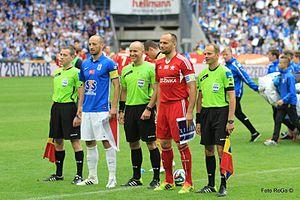
Szymon Marciniak, né le 7 janvier 1981 à Płock, est un arbitre de football polonais. Il est licencié à la FIFA depuis 2011.